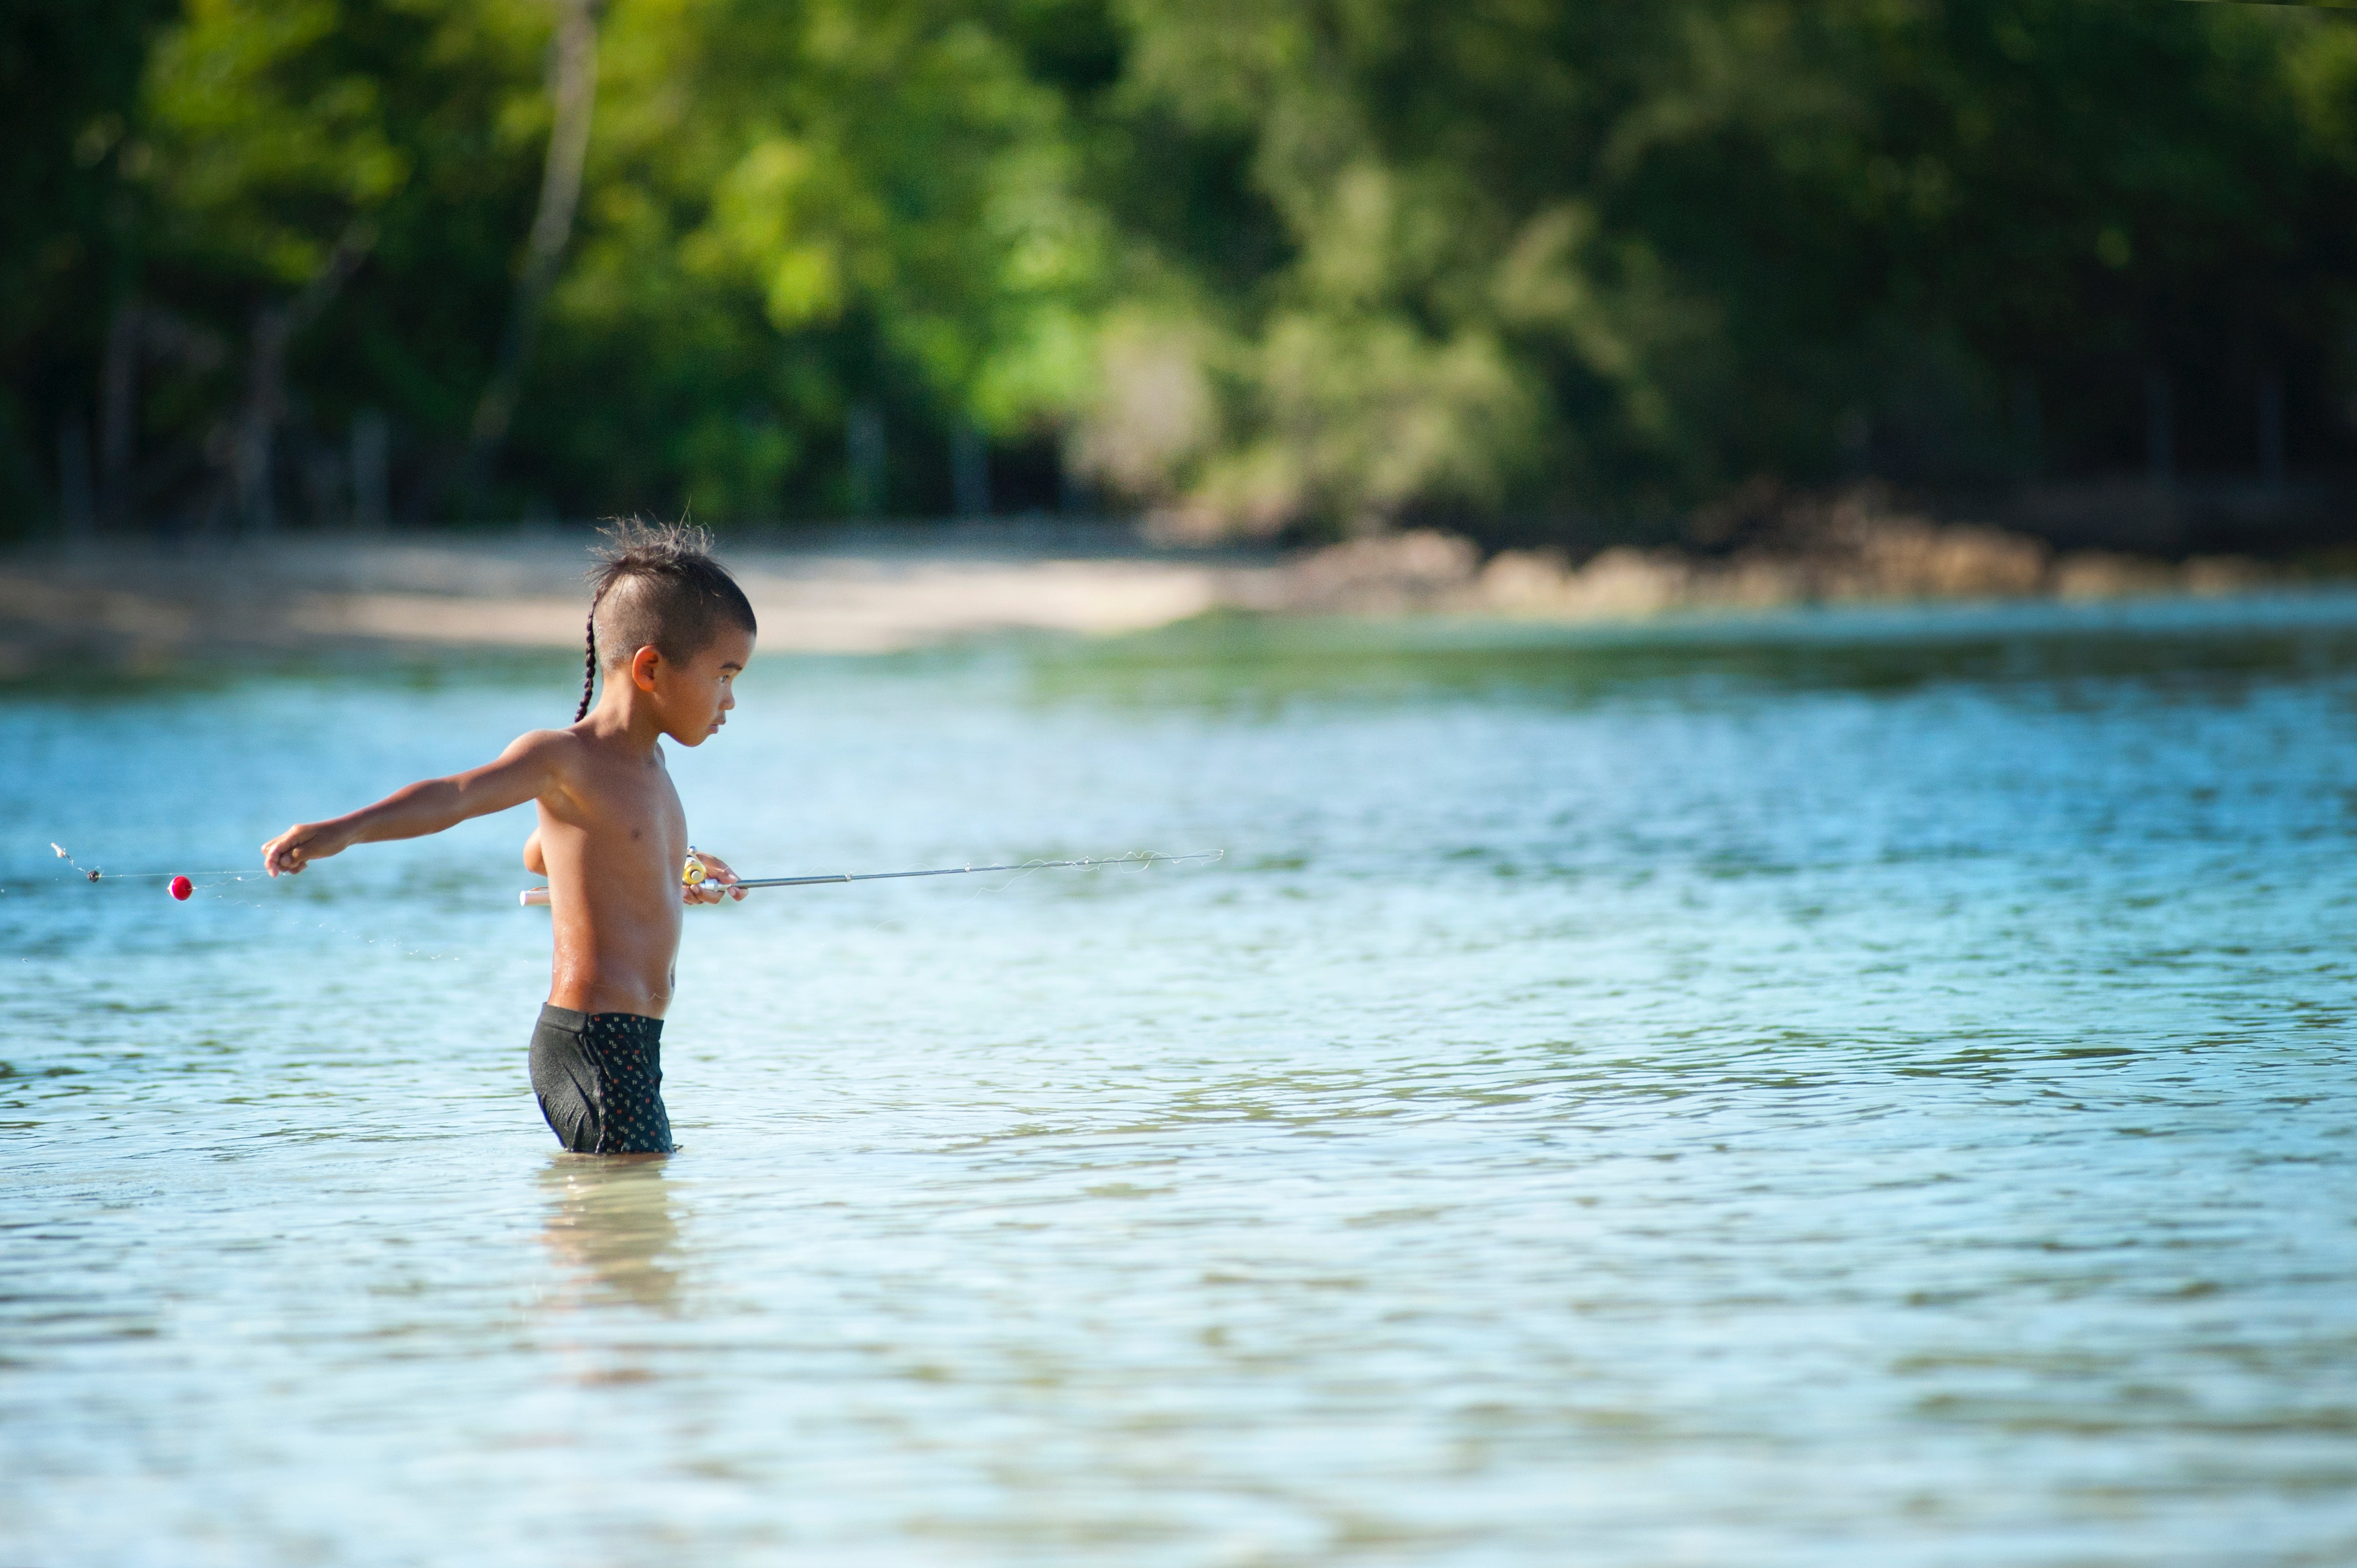
People in nature, water, nature, people, child, fun, vacation, summer, river, lake, toddler, leisure, happy, human, recreation, photography, tree, play, smile, sea, bank, reservoir, wave, beach